David de Wied

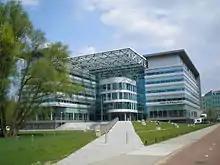
University of Utrecht building named after de Wied

David de Wied (12 January 1925 – 21 February 2004, aged 79) was a Dutch professor of pharmacology at the University of Utrecht.